Super Ballon d'Or

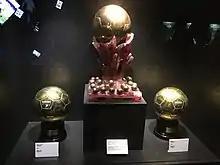
Alfredo Di Stéfano's Super Ballon d'Or (center) and two Ballon d'Or trophies on the right and left

The Super Ballon d'Or is the name of a prize that was awarded only once on 24 December 1989, by the French magazine "France Football" for the best football player of the previous three decades. It is even more exclusive than the prestigious Ballon d'Or.